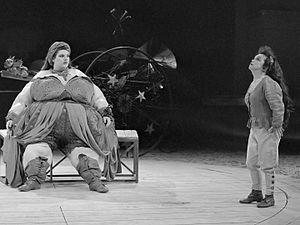
Mireille Mossé est une actrice française née le 8 février 1958 à Toulon et décédée le 7 juin 2017 à Marseille 5ᵉ.